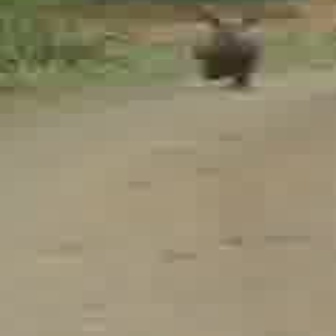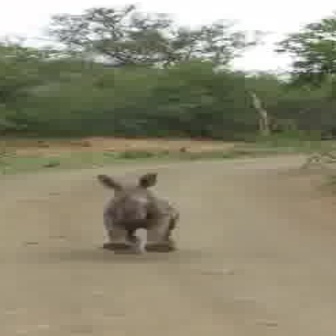
  Please identify the target specified by the bounding box [185,9,265,89] in the first image and locate it in the second image. Return the coordinates in [x_min,y_min,x_max,y_max] format.
Answer: [94,170,175,252]